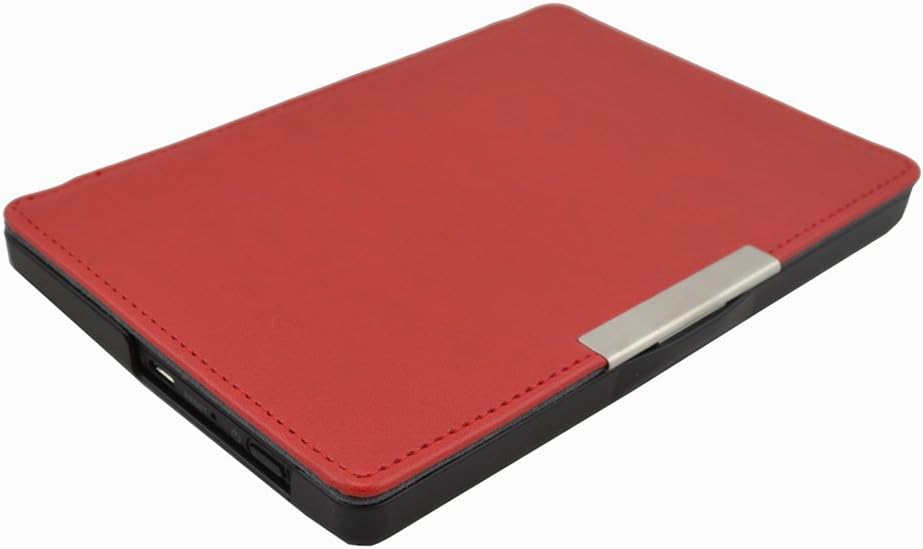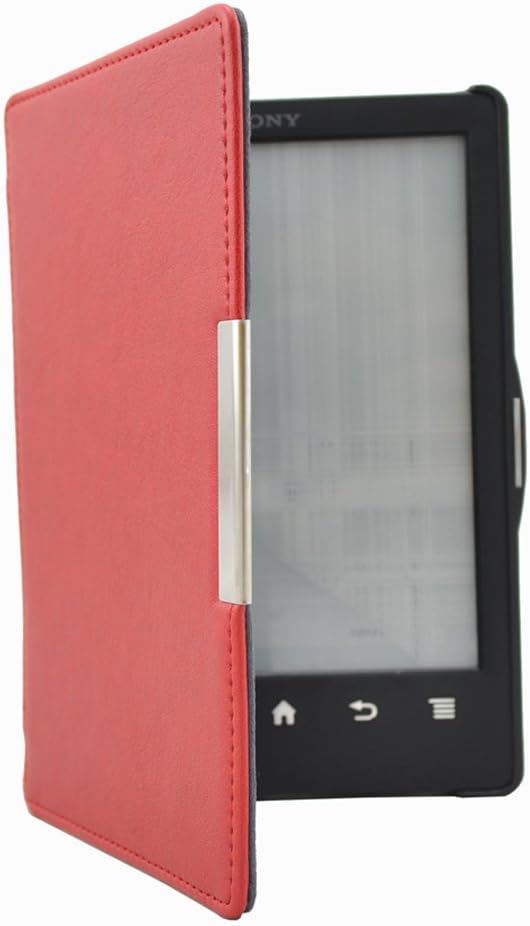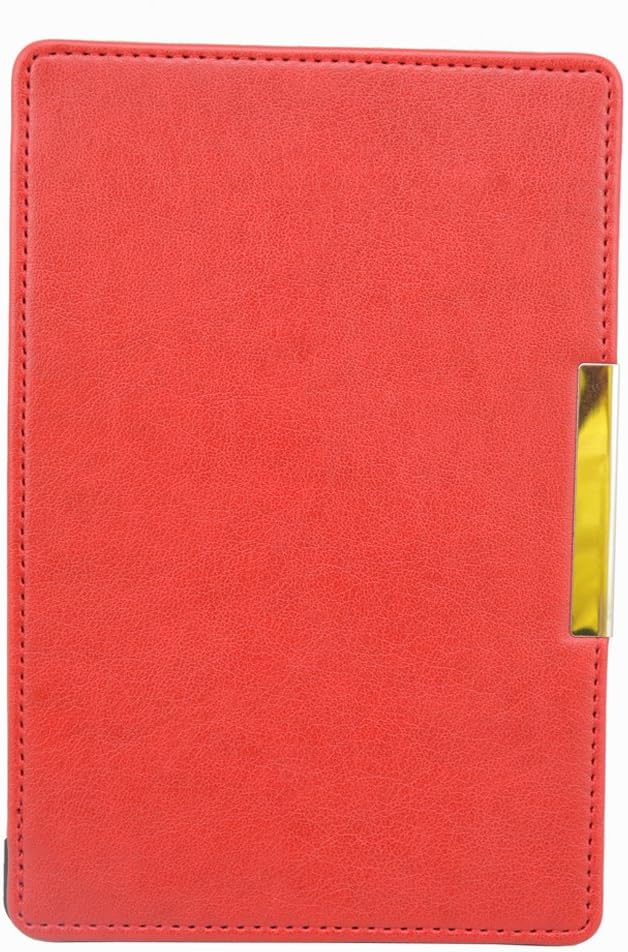
Ultra Slim Thin Magnet Magnetic Leather Cover Sleeve Case with Sleep Mode for eReader Sony PRS-T3 / PRS-T3S (Red)
Category: Computers
ONLY FOR eReader Sony PRS-T3. * Accessory Only, eReader is NOT included. * All access buttons available! * Slim Smart and light weight design. * Magnetic clasp ensures cover is securely closed. * Wake or put your device to sleep by opening or closing the case. * Offers you the protection to keep the eReader away from dust and scratches. * The integrated magnetic closure will ensure your cover stays shut while in a backpack, purse, or briefcase. * Thin, lightweight, and durable, this case is perfect for taking eReader wherever you go. When you are finished enjoying your content, simply close the case to put your eReader to sleep and you are good to go. * Designed to be the perfect Companion for eReader Sony PRS-T3. With handsome looks and feels great, while the soft microfiber interior protects your eReader from scuffs and scratches. No matter where you take your eReader, you'll alway away from the dust and scratches.
Features: ONLY Fit eReader Sony PRS-T3. | All access buttons available! | Wake or put your device to sleep by opening or closing the case. | The integrated magnetic closure will ensure your cover stays shut while in a backpack, purse, or briefcase. | Thin, lightweight, and durable, this case is perfect for taking eReader wherever you go. When you are finished enjoying your content, simply close the case to put your eReader to sleep and you are good to go.